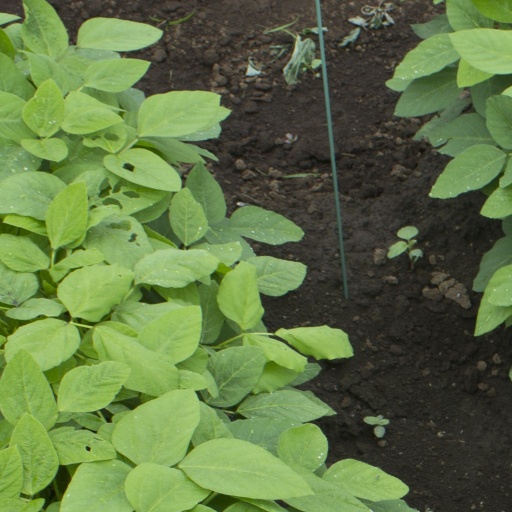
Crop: soybean